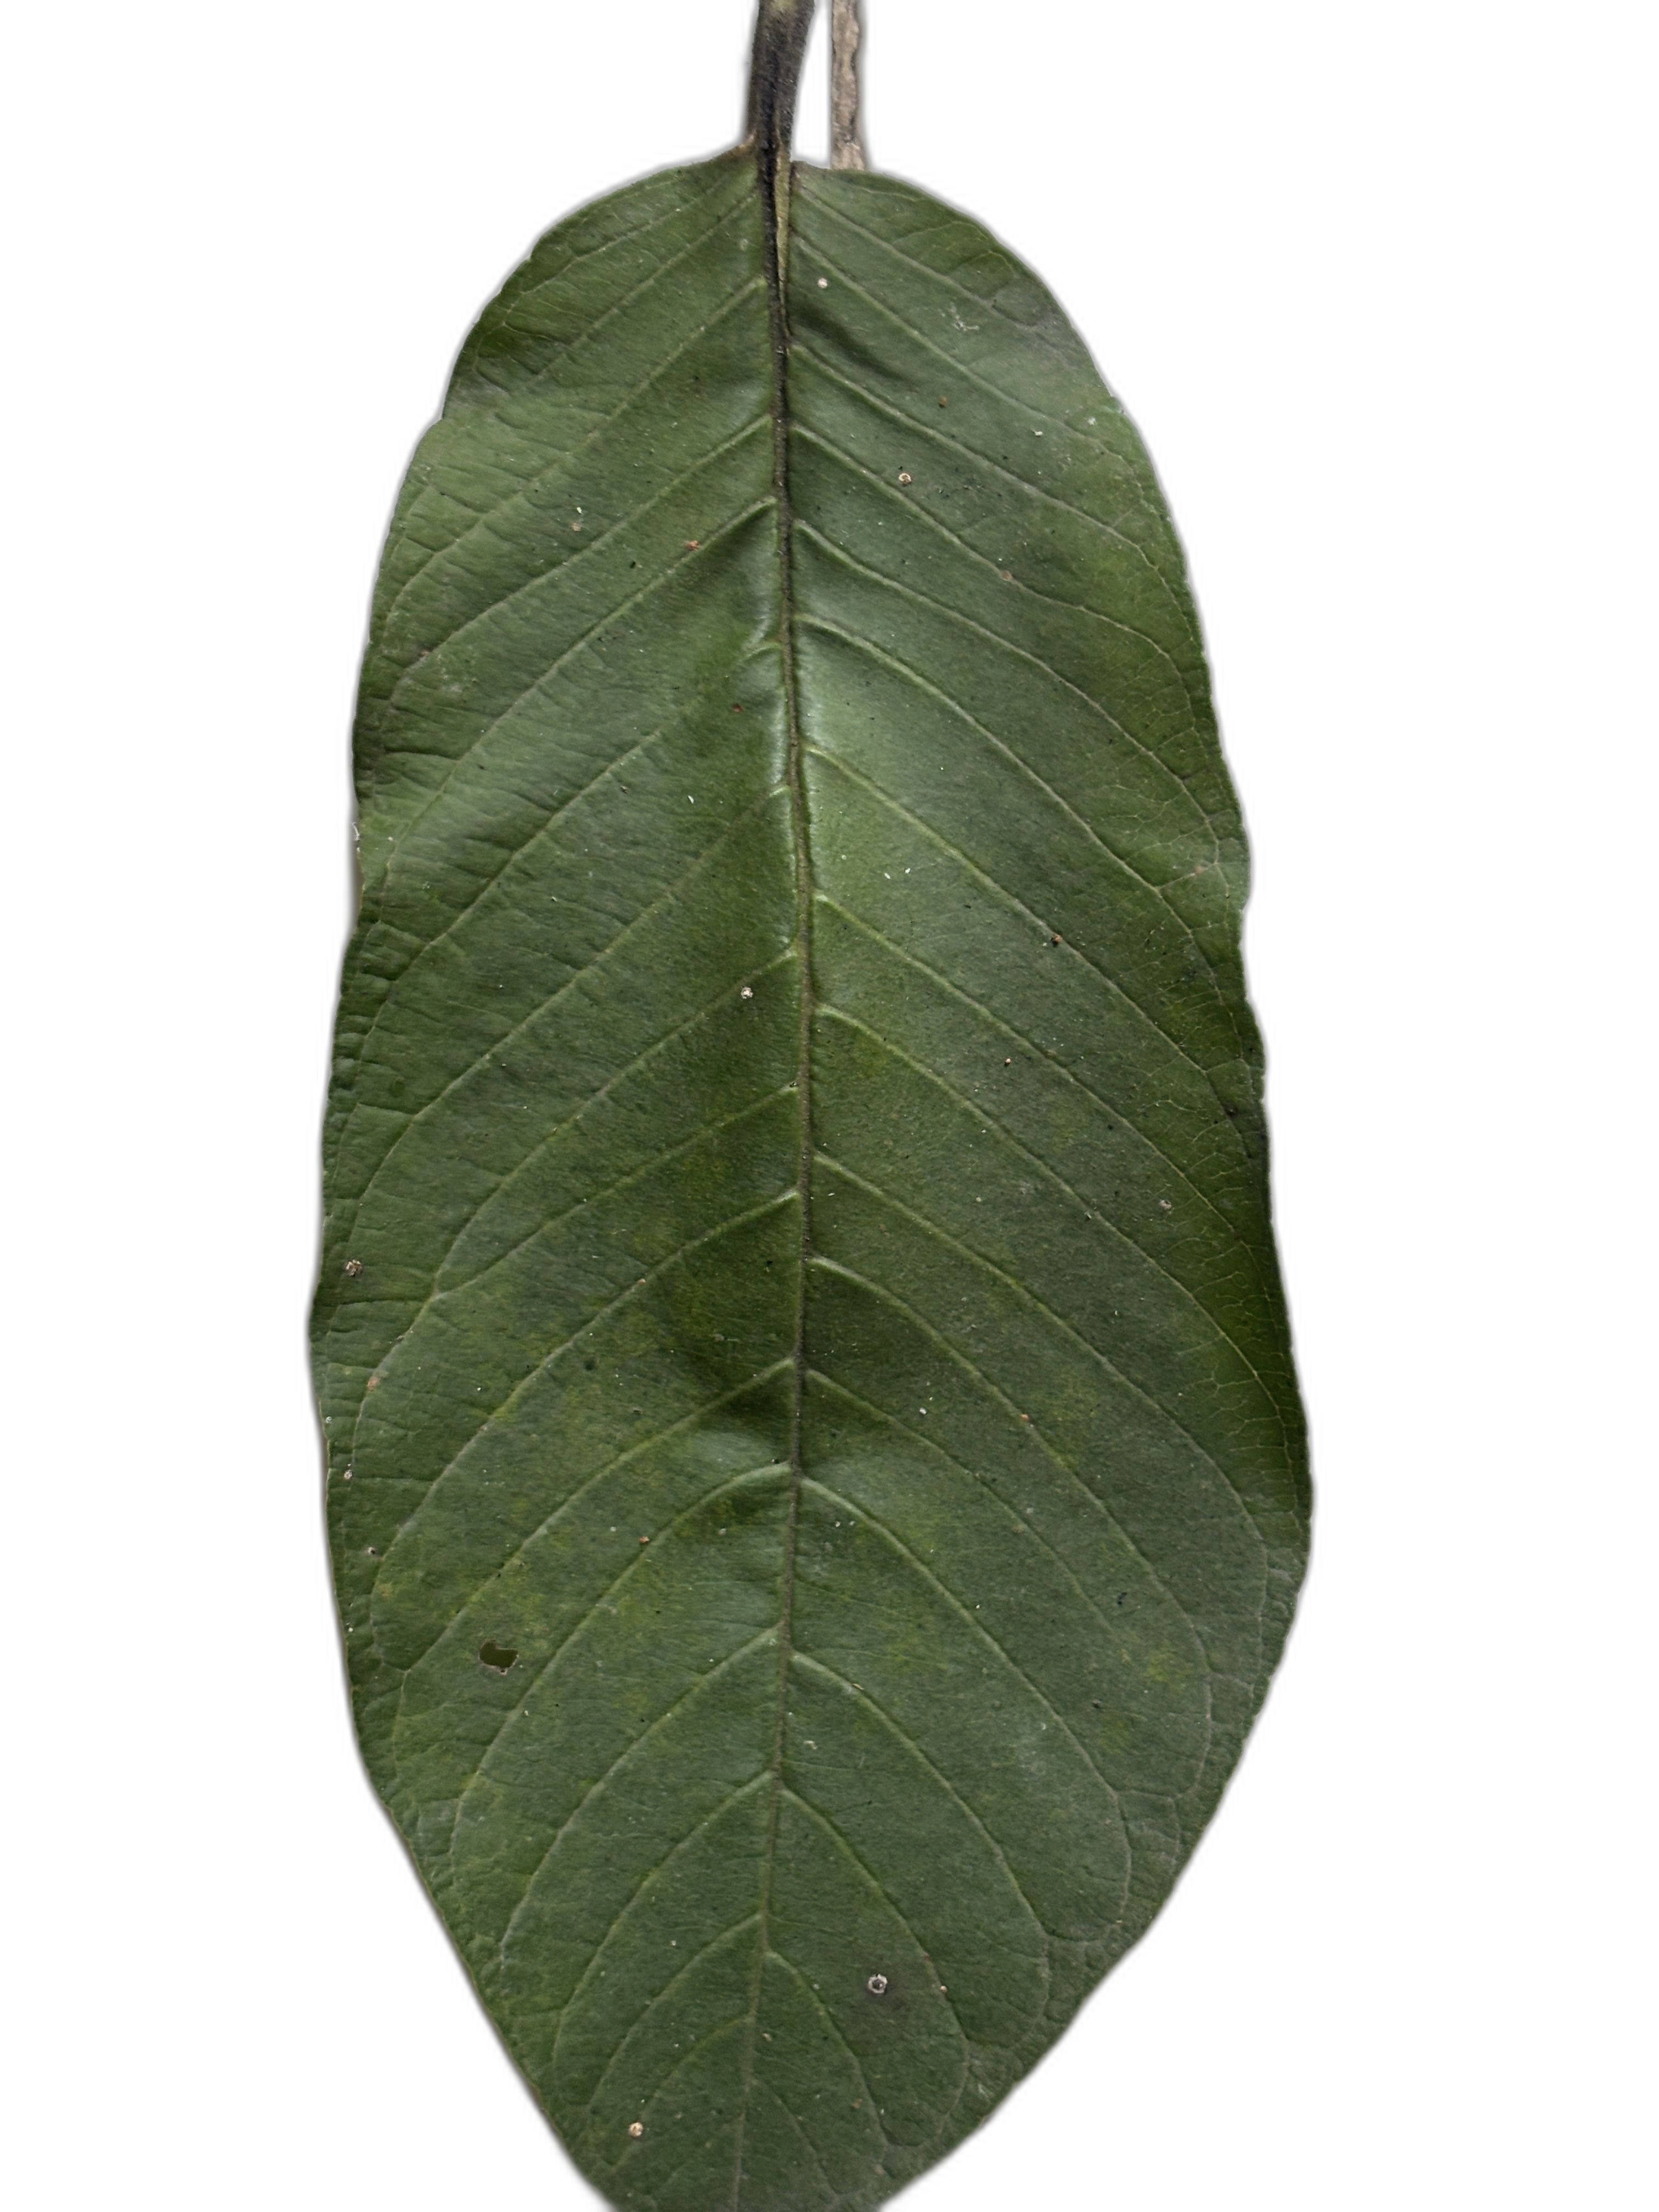
Plant part: leaf
Disease: Healthy